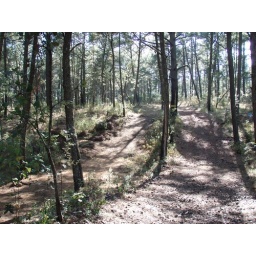
old road got fixed so I have two road side by side to cross this dip.